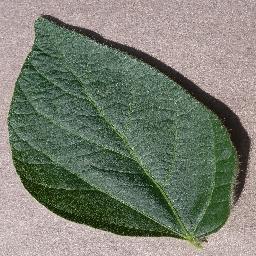
Label: Soybean___healthy